St. Anthony Hospital (Colorado)

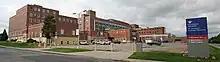
The previous location of St. Anthony Central Hospital located in Denver

Starting as a dream of the Sisters of St. Francis, the hospital was opened in 1892. and dedicated on June 13, 1893.